Bangladeshi rock

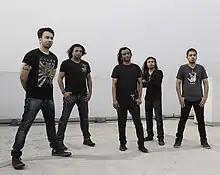
Warfaze is considered to be one of the most influential heavy metal bands in Bangladesh

With roots in blues rock, psychedelic rock and the British heavy metal bands of the 1970s, heavy metal was introduced in Bangladesh in the mid-1980s by several bands formed by high school and college students. The bands that played heavy metal developed a sound characterized by overt rhythmic basslines, highly amplified distortion, extended guitar solos, emphatic beats, and overall loudness.